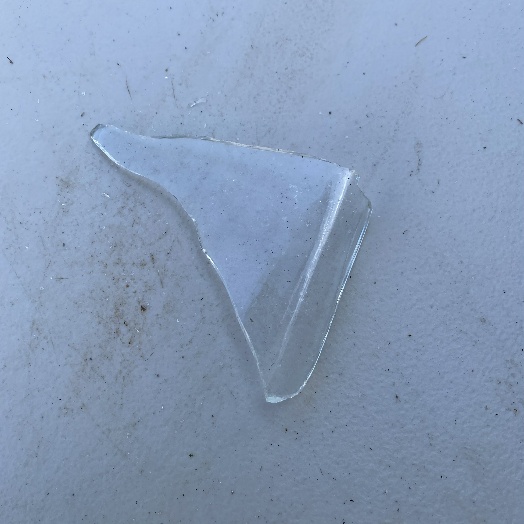
Label: Glass